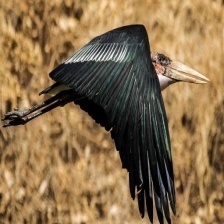
Species: MARABOU STORK
Scientific name: LEPTOPTILOS CRUMENIFER
ImageNet parent category: white_stork